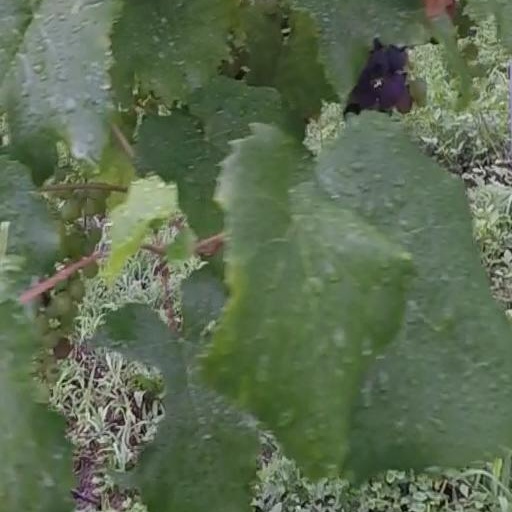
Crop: grape